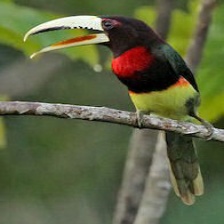
Species: IVORY BILLED ARACARI
Scientific name: PTEROGLOSSUS AZARA
ImageNet parent category: toucan